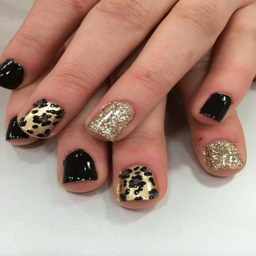
person i will attempt to not bite my nails so we can do this !